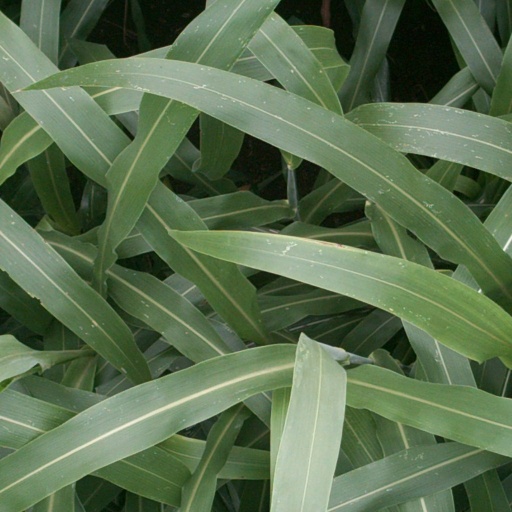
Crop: sorghum